Kojak

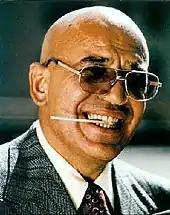

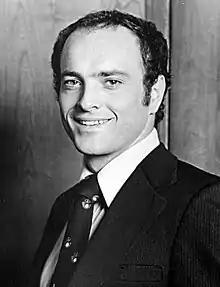
Kevin Dobson as Sergeant Robert "Bobby" Crocker, Kojak's fellow detective and partner (pictured in 1975)

In the early episodes of the series, he is often seen smoking cigarettes. Following the 1964 Surgeon General's Report on smoking, cigarette commercials were banned from American television in 1971, and public awareness of the dangers of cigarette smoking increased dramatically during the 1970s. To cut down on his own habit, Kojak began using lollipops as a substitute. The lollipop made its debut in the Season 1 episode "Dark Sunday", broadcast on December 12, 1973; Kojak lights a cigarette as he begins questioning a witness, but thinks better of it and sticks a lollipop (specifically, a Tootsie Pop) in his mouth instead. Later in the episode, Kevin Dobson's character Crocker asks about the lollipop and Kojak replies, "I'm looking to close the generation gap." Although Kojak continued to smoke, as he was frequently seen lighting a cigarillo, the lollipop eventually became his identifying characteristic; in fact, when the series debuted a new opening montage in season five, Kojak is seen both lighting a cigarillo and popping a lollipop into his mouth.